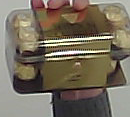
Product: rocher_chocolate